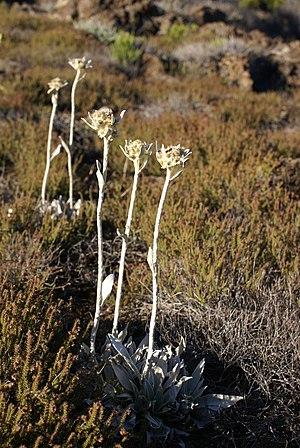
Helichrysum arnicoides, localement appelé “petit velours blanc” ou “immortelle”, une espèce de la famille des Asteraceae endémique des landes d'altitude de La Réunion, sur un tapis de thym marron (Erica galioides)
Le thym marron ou bruyère faux-gaillet est une espèce de petite bruyère endémique de l'île de La Réunion que l'on trouve uniquement dans des formations de landes rases au-dessus de 1 500 mètres d'altitude, principalement dans la région du Piton de la Fournaise.
Le petit velours blanc est une espèce végétale de la famille des astéracées, endémique de l'île de La Réunion, département d'outre-mer français dans le sud-ouest de l'océan Indien.